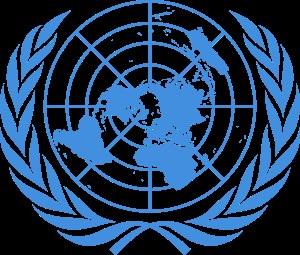
La Journée mondiale des personnes handicapées est organisée tous les 3 décembre depuis 1992 par les nations unies ; afin de soutenir les personnes handicapées. Elle vise à faire sensibiliser les gens pour des questions relatives à l'incapacité et promouvoir les "Design pour Tous" dans l'intention d'assurer les droits des handicapés, et intégrer les handicapés dans la vie politique, économique et culturelle.